Tula: The Revolt

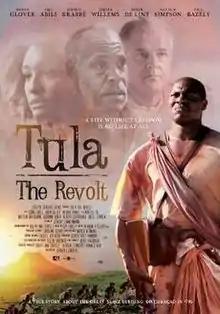
Theatrical release poster

Tula: The Revolt is a 2013 Dutch-Curaçaoan historical drama film directed by Jeroen Leinders. The film tells the life story of the slave Tula (Obi Abili) who lead the Slave Revolt of 1795 on Curaçao in the Dutch West Indies. The film premiered on 24 june 2013 (worldwide) and on 11 july 2013 Curaçao.